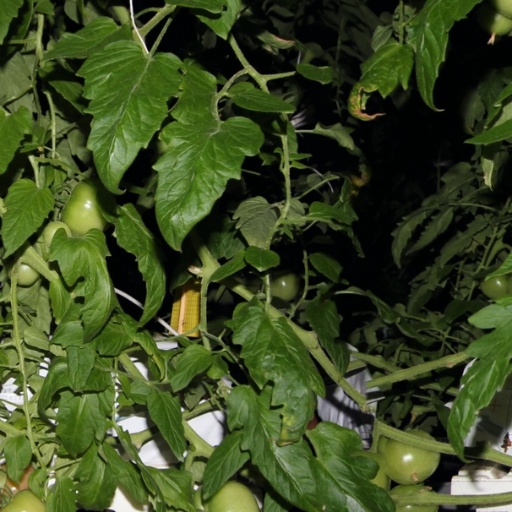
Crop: tomato